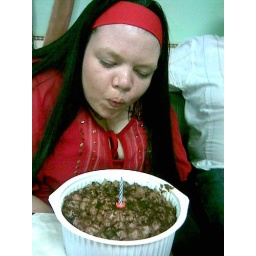
Brian's Birthday Party. Same day as Leanne's birthday so we put a candle in a cake for Leanne too.